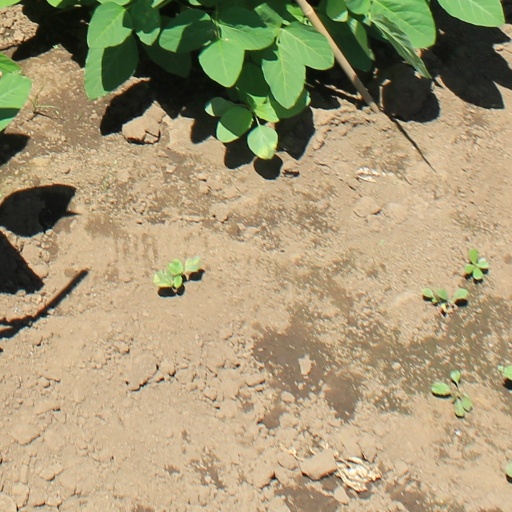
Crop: soybean